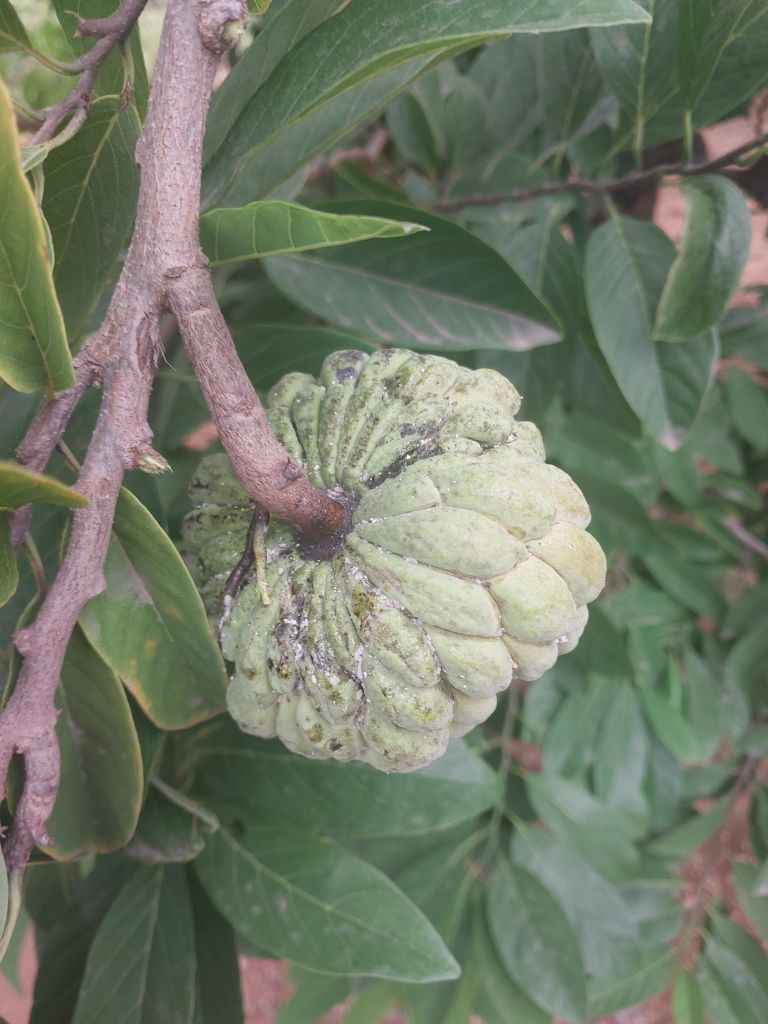
Disease label: Leaf spot on fruit